Yellala Falls

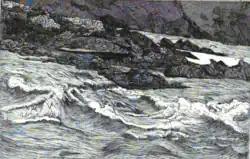
Yellala Falls from Sir Harry Johnston's 1884 account

The Yellala Falls were reached by Europeans as early as 1485, when the Portuguese explorer Diogo Cão took a group of men as far as the falls before they were forced to turn back by disease, probably malaria. In that place he set a padrão, a large stone cross-shaped marker, customary during the Portuguese Age of Discovery. The stone, which was not rediscovered until 1911, bears the words: "Aqui chegaram os navios do esclarecido rei D.João II de Portugal - Diogo Cão, Pero Anes, Pero da Costa." ("Here arrived the ships of illustrious John II, King of Portugal – Diogo Cão, Pero Anes, Pero da Costa".)